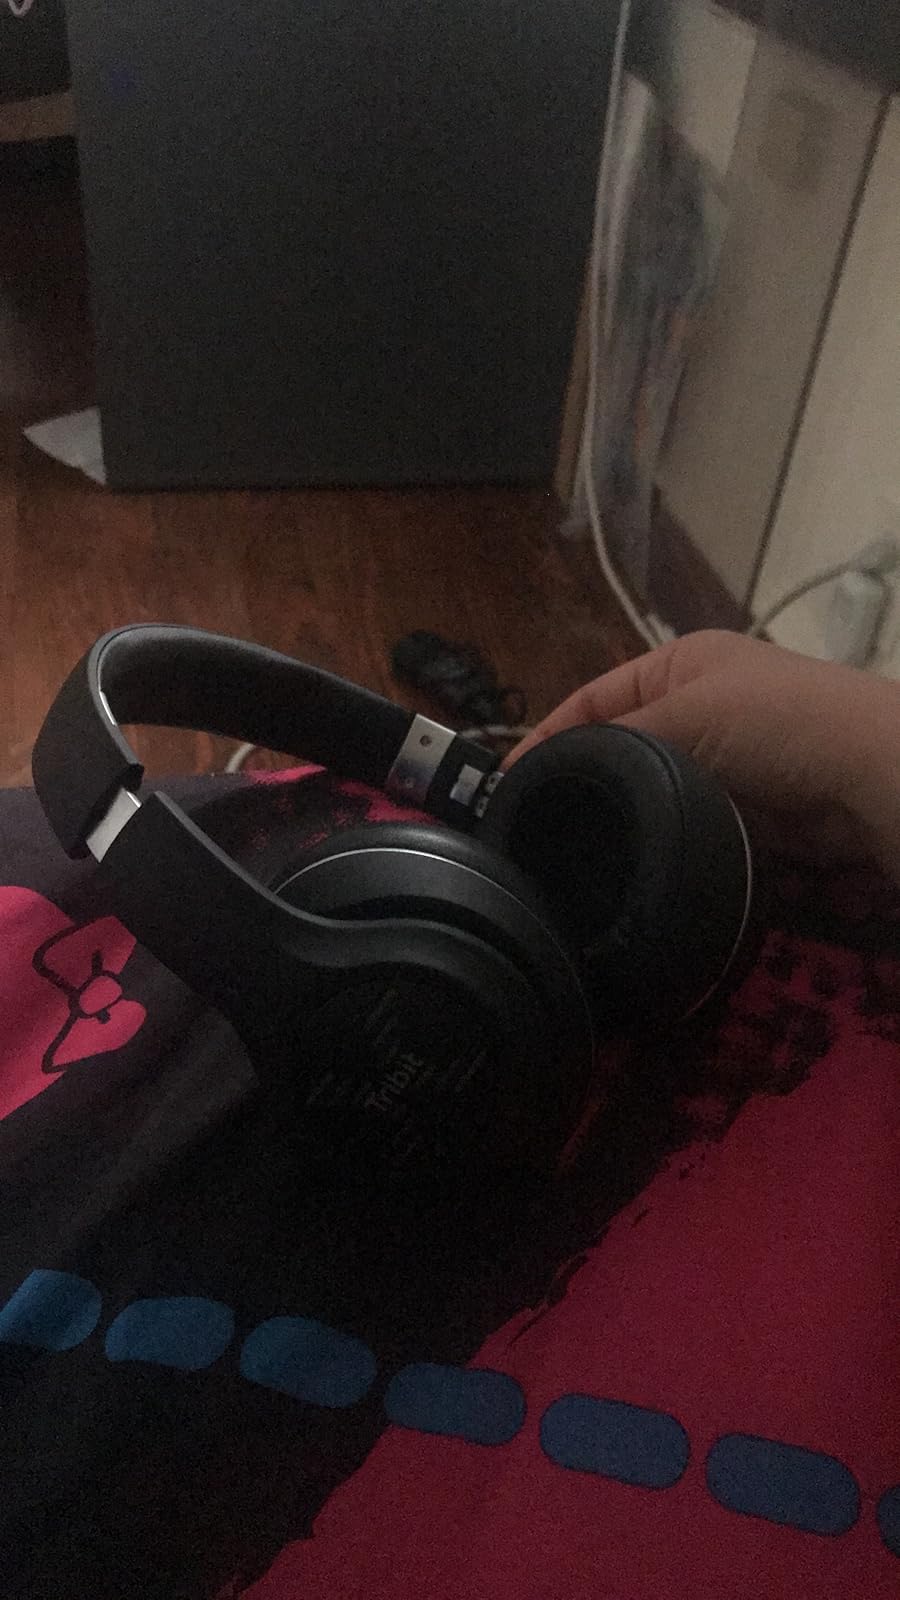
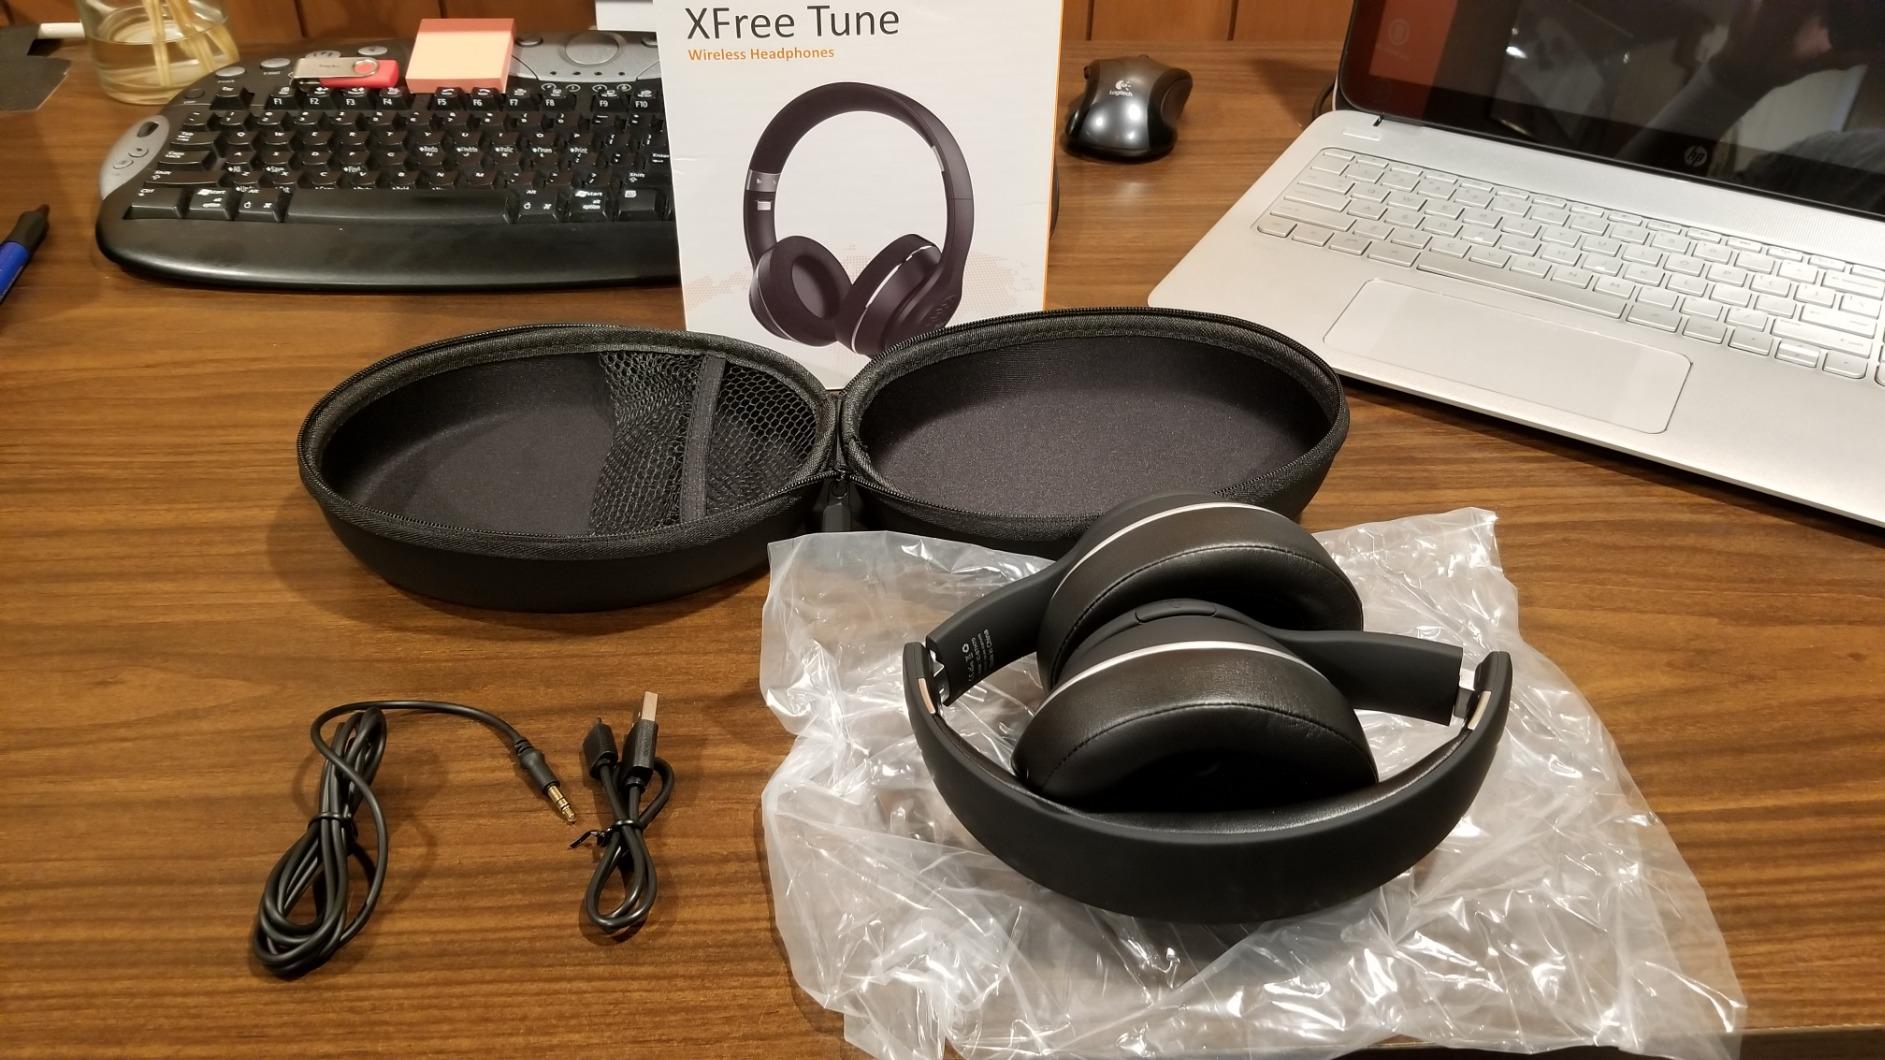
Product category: headphones
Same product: yes